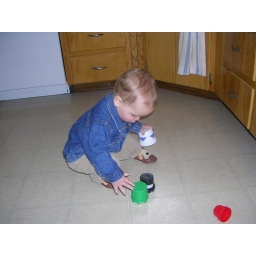
Find the ball under the cups